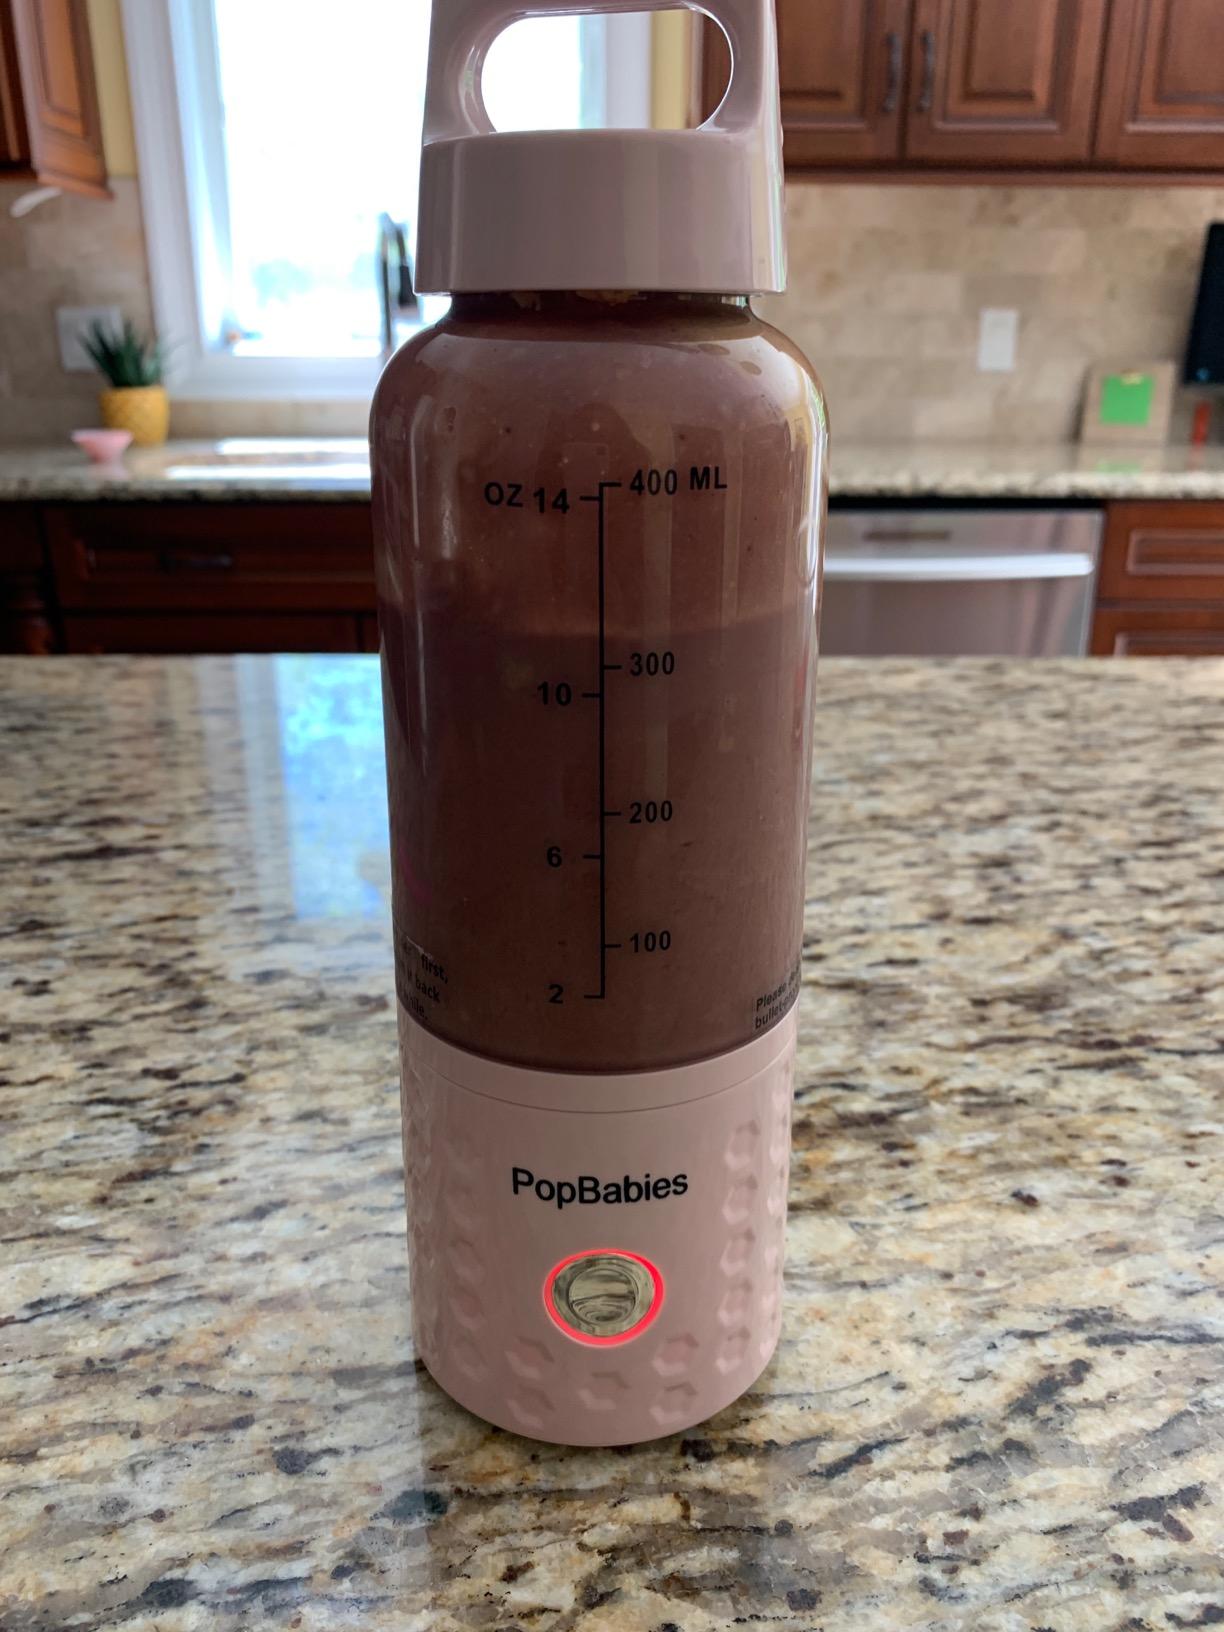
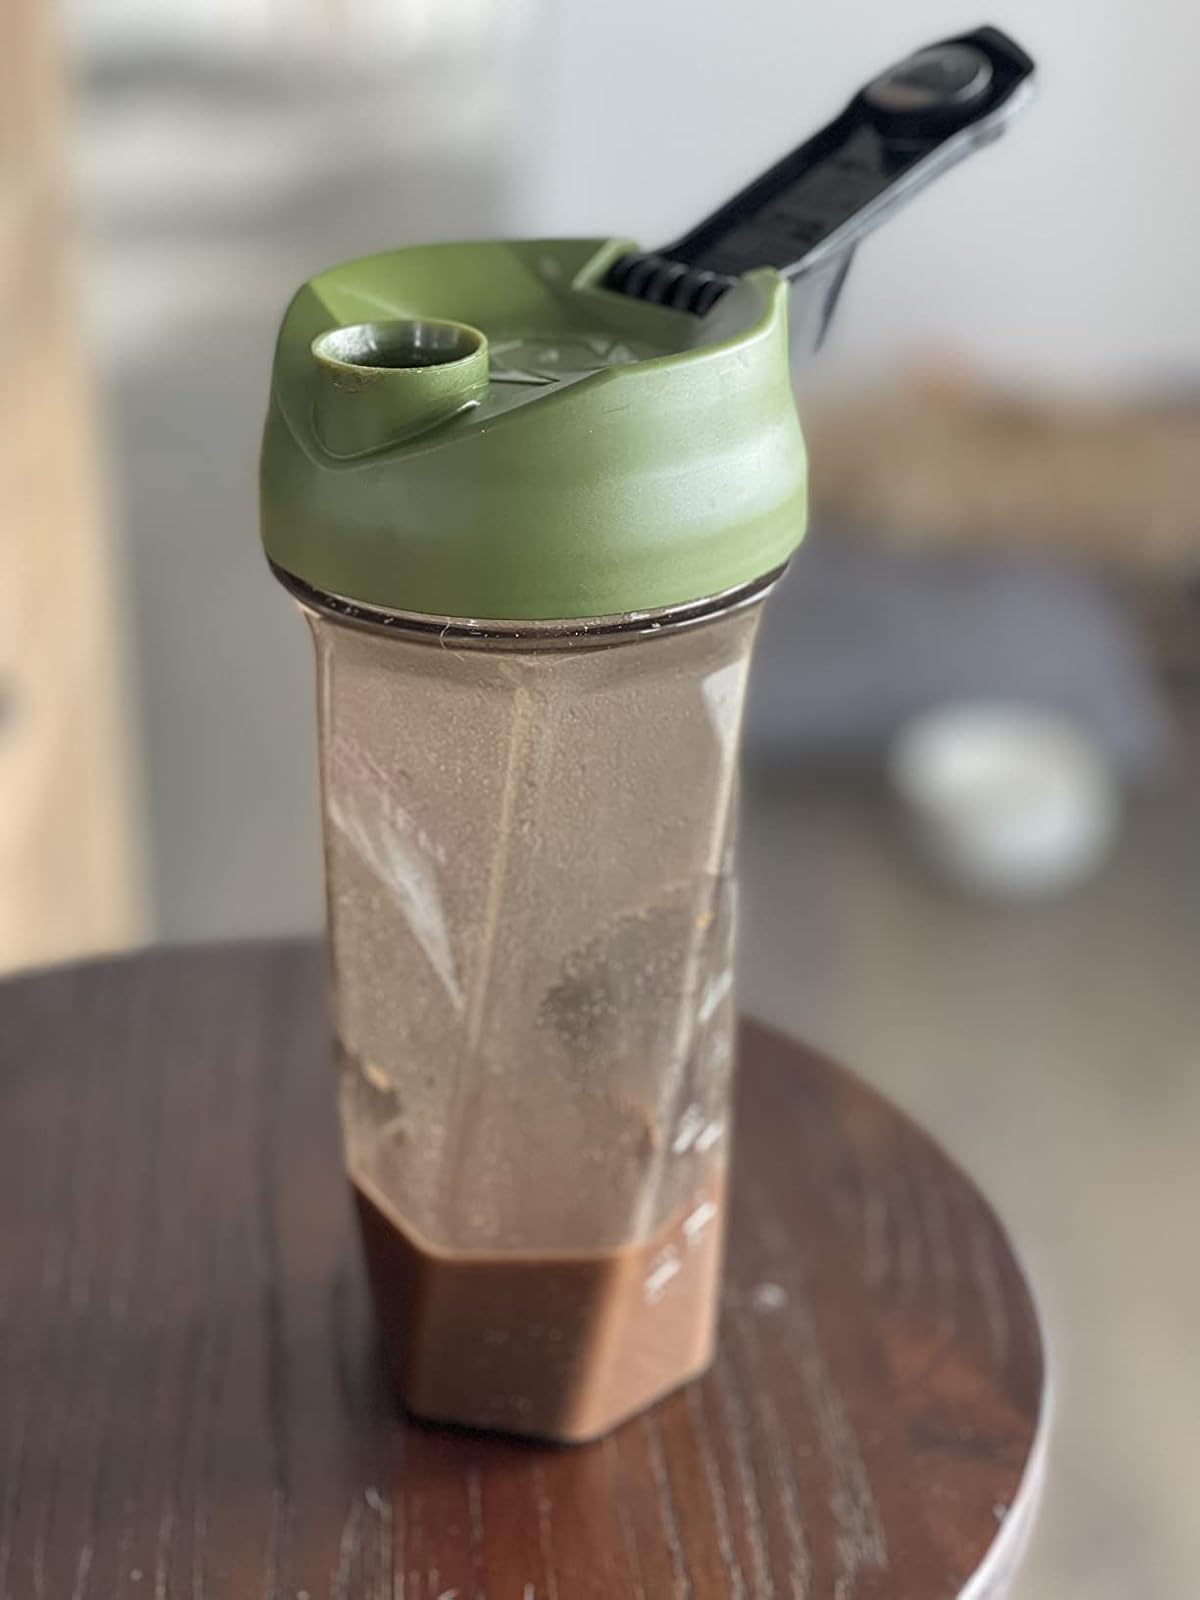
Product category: items_blender
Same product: no